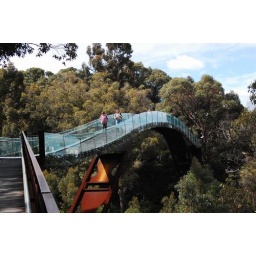
glass bridge in Kings park, Perth